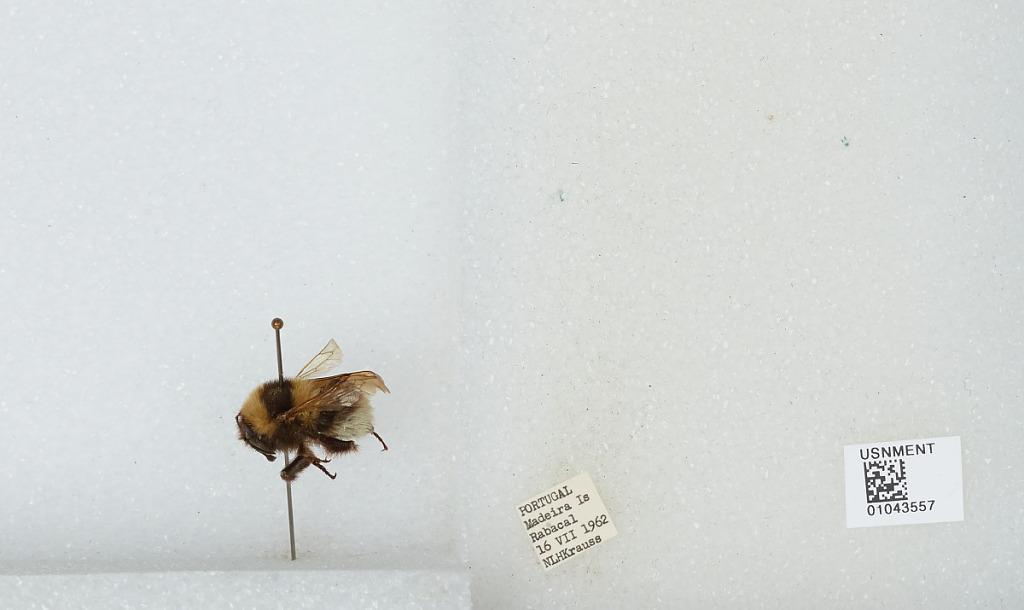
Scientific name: Bombus sp.
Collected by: N. Krauss
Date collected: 1962-7-16
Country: Portugal
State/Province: Madeira
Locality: Rabacal
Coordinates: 32.75, -17.1167